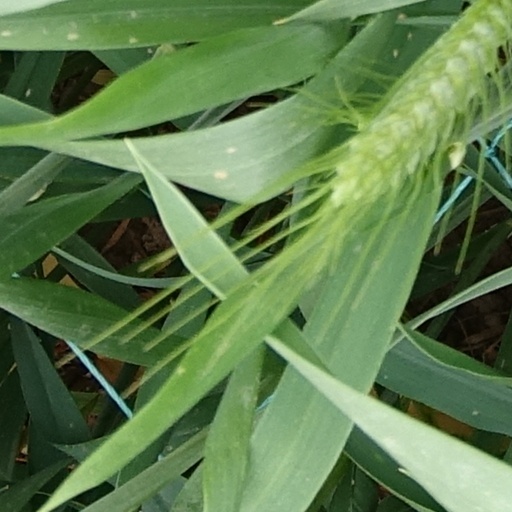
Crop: wheat